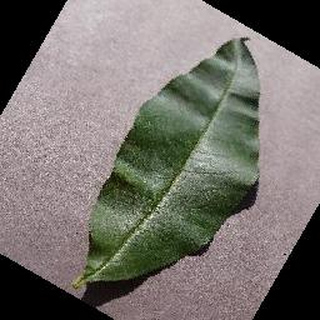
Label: healthy_peach